See You After School (1986 film)

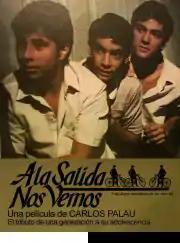
Theatrical release poster

A la salida nos vemos (English: See You After School) is a 1986 Colombian drama film directed and co-written by Carlos Palau. The film is a teen drama set in a Catholic boarding school in rural Valle del Cauca in the 1960s.